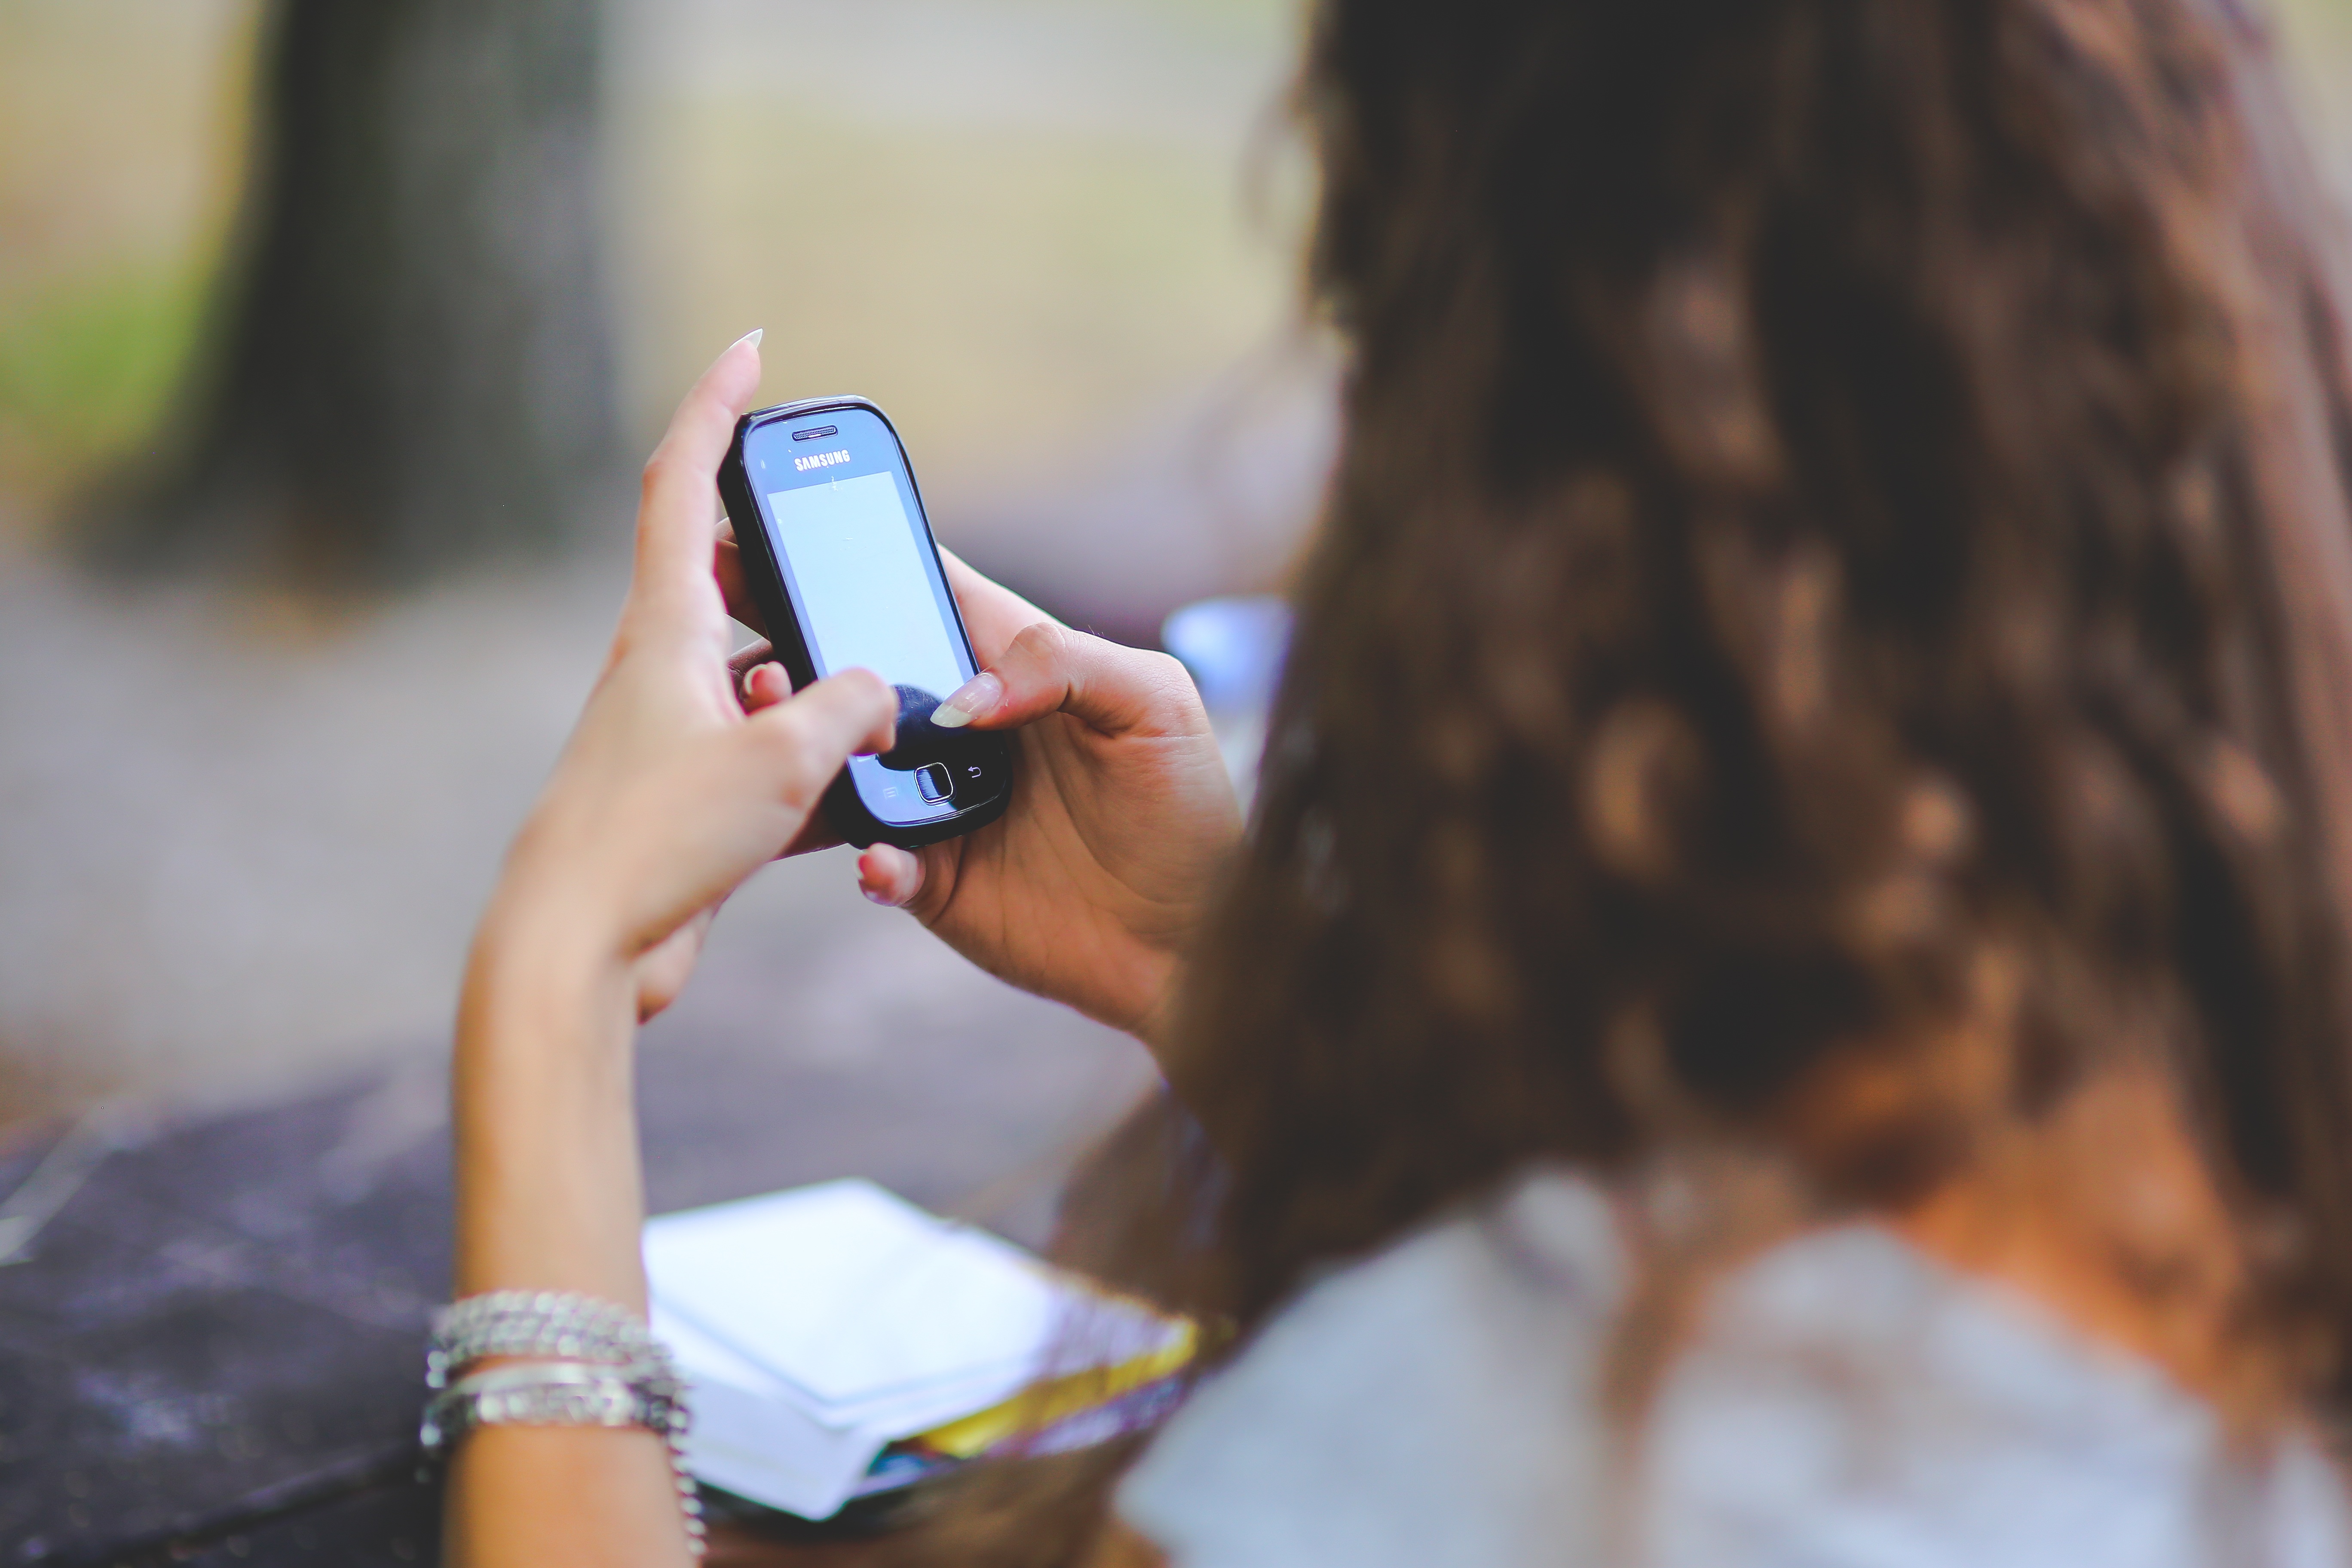
mobile, hand, typing, person, people, girl, woman, technology, photography, finger, spring, phone, color, gadget, blue, holding, season, cell phone, close up, type, hands, photograph, beauty, interaction, photo shoot, sense